Stanley Weston

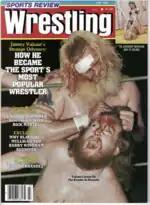
Weston's "Sports Review Wrestling", featuring bloody covers and women fighting in bikinis, created a stir on the wrestling industry and caused some professional wrestlers to stop cooperating with G.C London Publishing.

Weston launched "Boxing Illustrated/Wrestling News" in 1958 and published it until 1964, successfully competing with "The Ring". The following year, Weston began publishing "Wrestling Revue" which soon became the best selling wrestling magazine in the world. At the height of its popularity, Weston sold the highly successful magazine to Bert Sugar, Lew Eskin and Norman Kietzer and then went on to publish under the company name "G.C. London Publishing", competing magazines to include "The Wrestler", "Inside Wrestling", "Wrestling Yearbook", "Wrestling Annual", "Pro Wrestling Illustrated", "World Boxing" and "Boxing International".